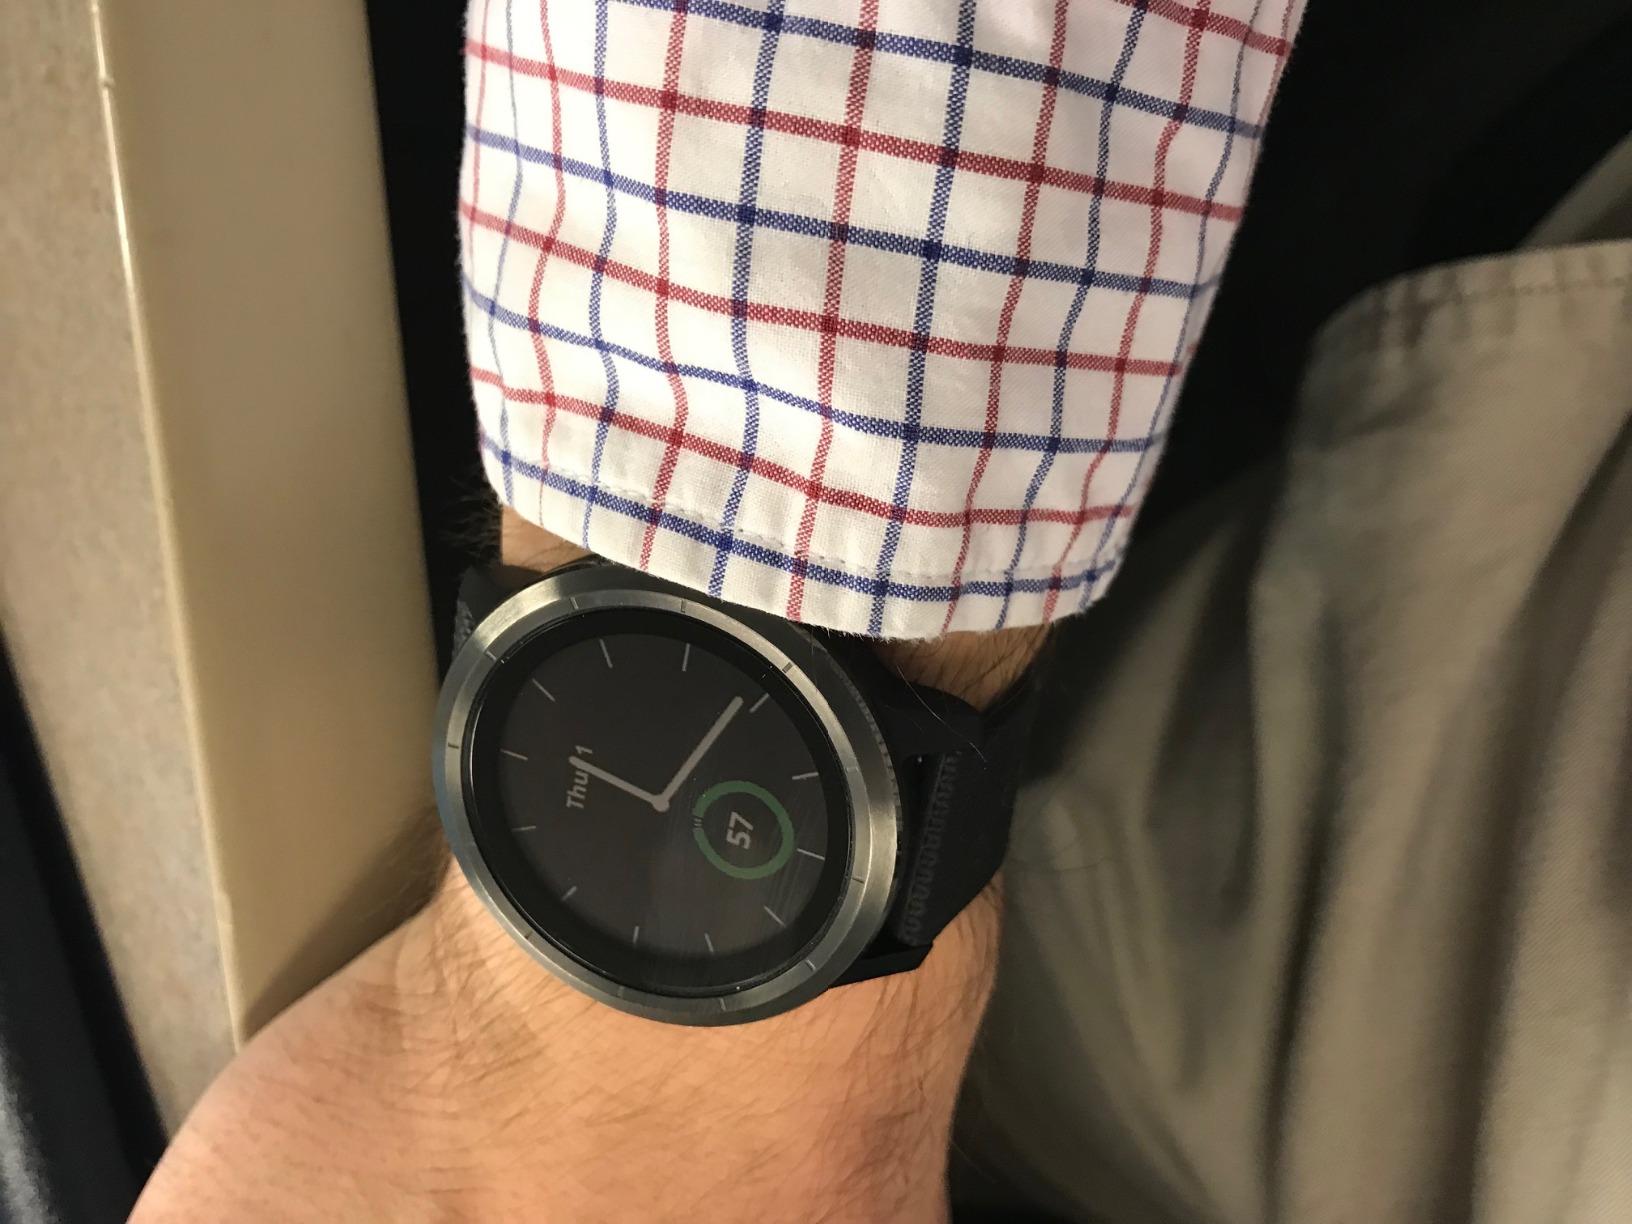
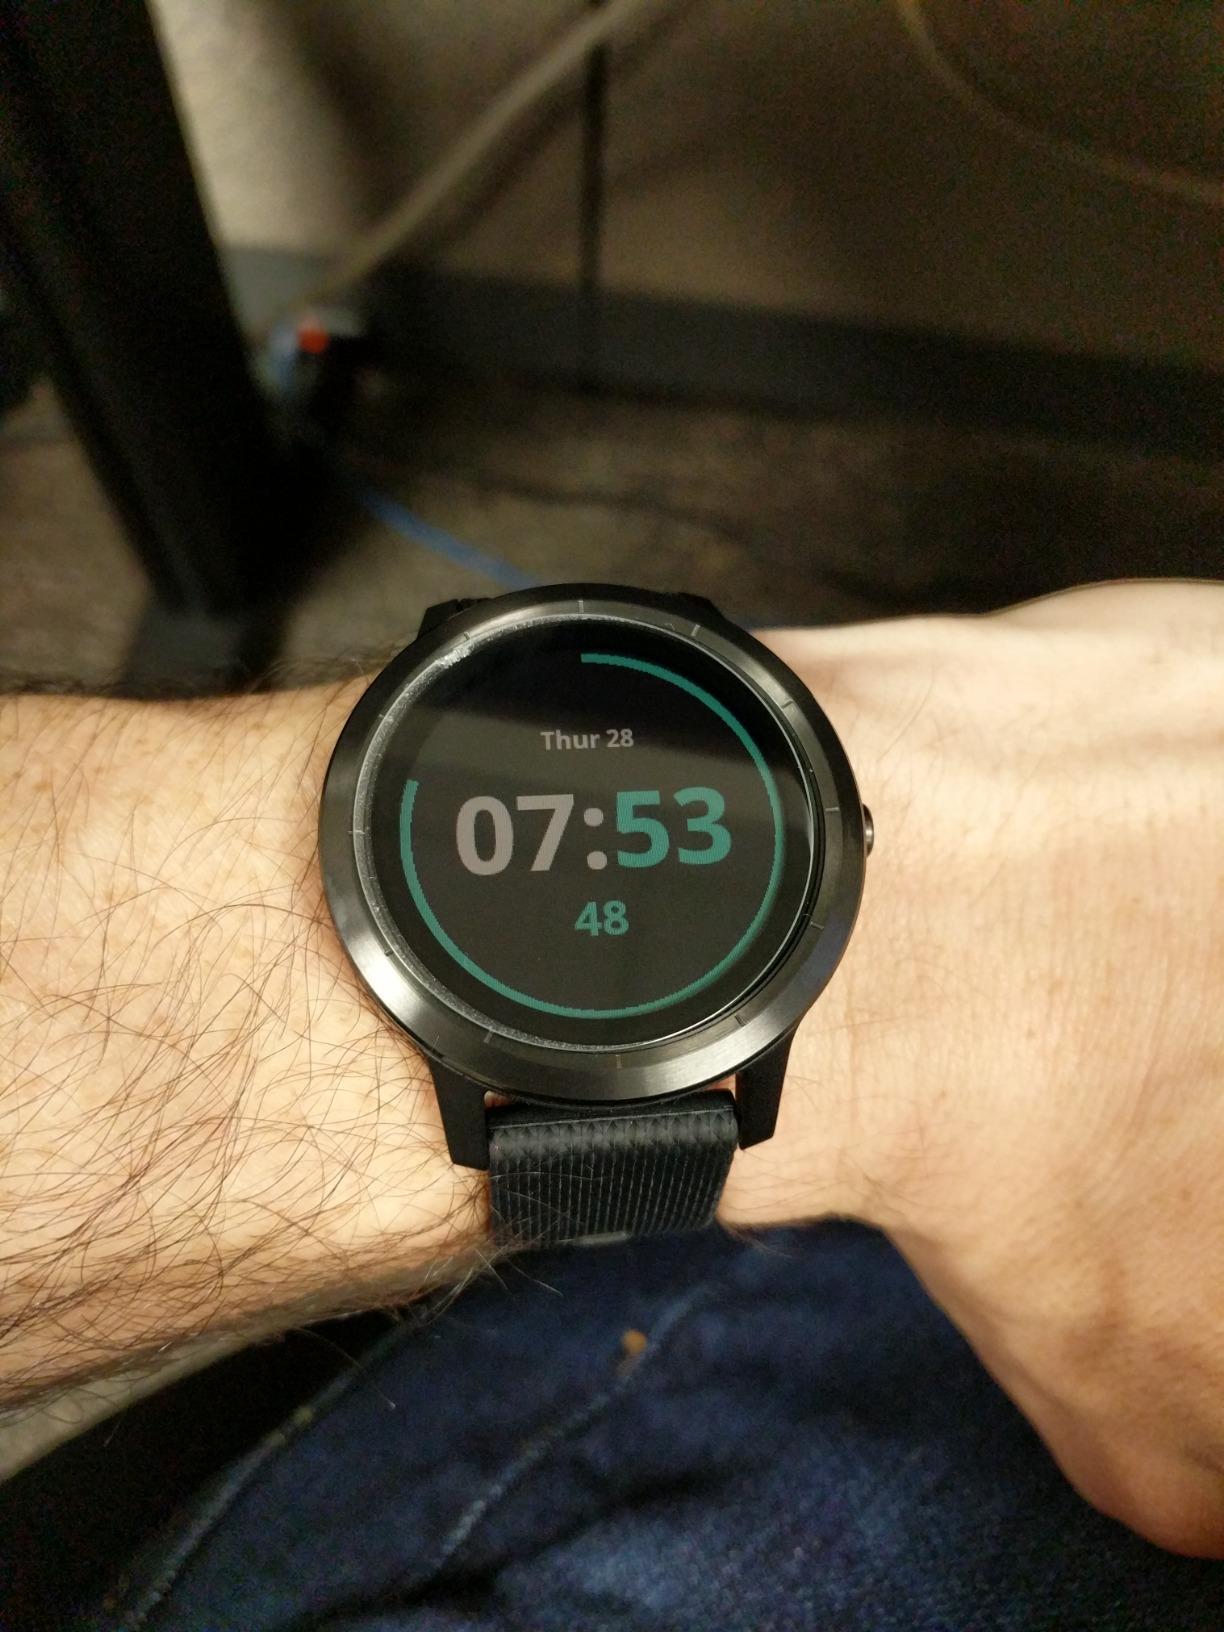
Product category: smartwatch
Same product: yes